Connectivity theorems

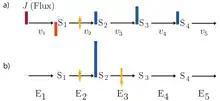
Perturbations involved in the connectivity theorem. a) First perturbation (orange) at step 2; b) Second counter perturbation at step 3, resulting in no change in flux, J but a change to species S2. No other species changes

This thought experiment can be expressed mathematically as follows. The system equations in terms of the flux control coefficients can be written as: